Remagen

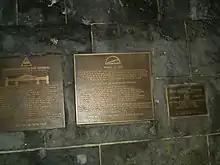
Remagen commemorative plaque.

Hans Peter Kürten, at that time (1968) Mayor of Remagen, had long considered the idea of constructing a memorial. The negotiations with the German Federal Railways alone lasted seven years before the city could finally acquire the former railway property. Announcements sent to government officials concerning the intended preservation of the bridge towers and the construction of a Memorial to Peace stirred no interest.